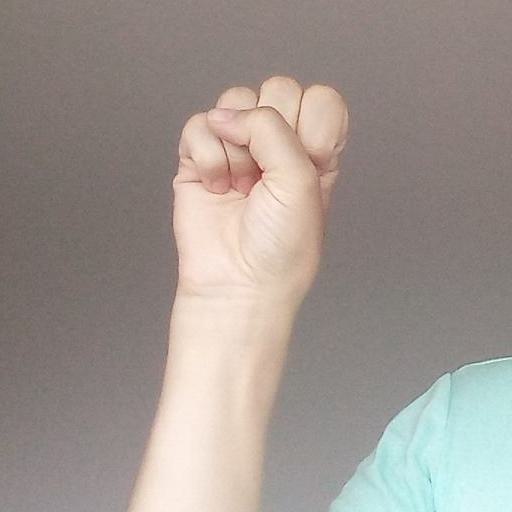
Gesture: fist